Modest Reception

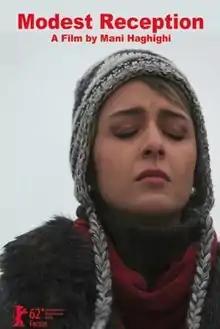
Film poster

Modest Reception is a 2012 Persian comedy film directed by Mani Haghighi.